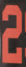
Number: 2